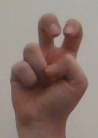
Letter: toot